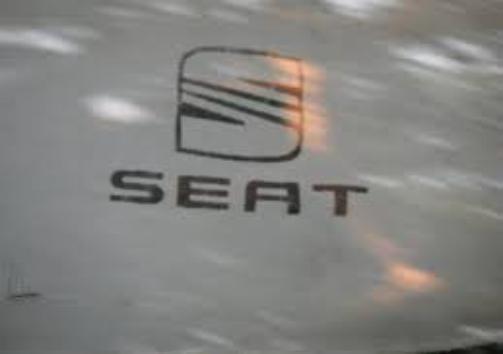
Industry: Transportation